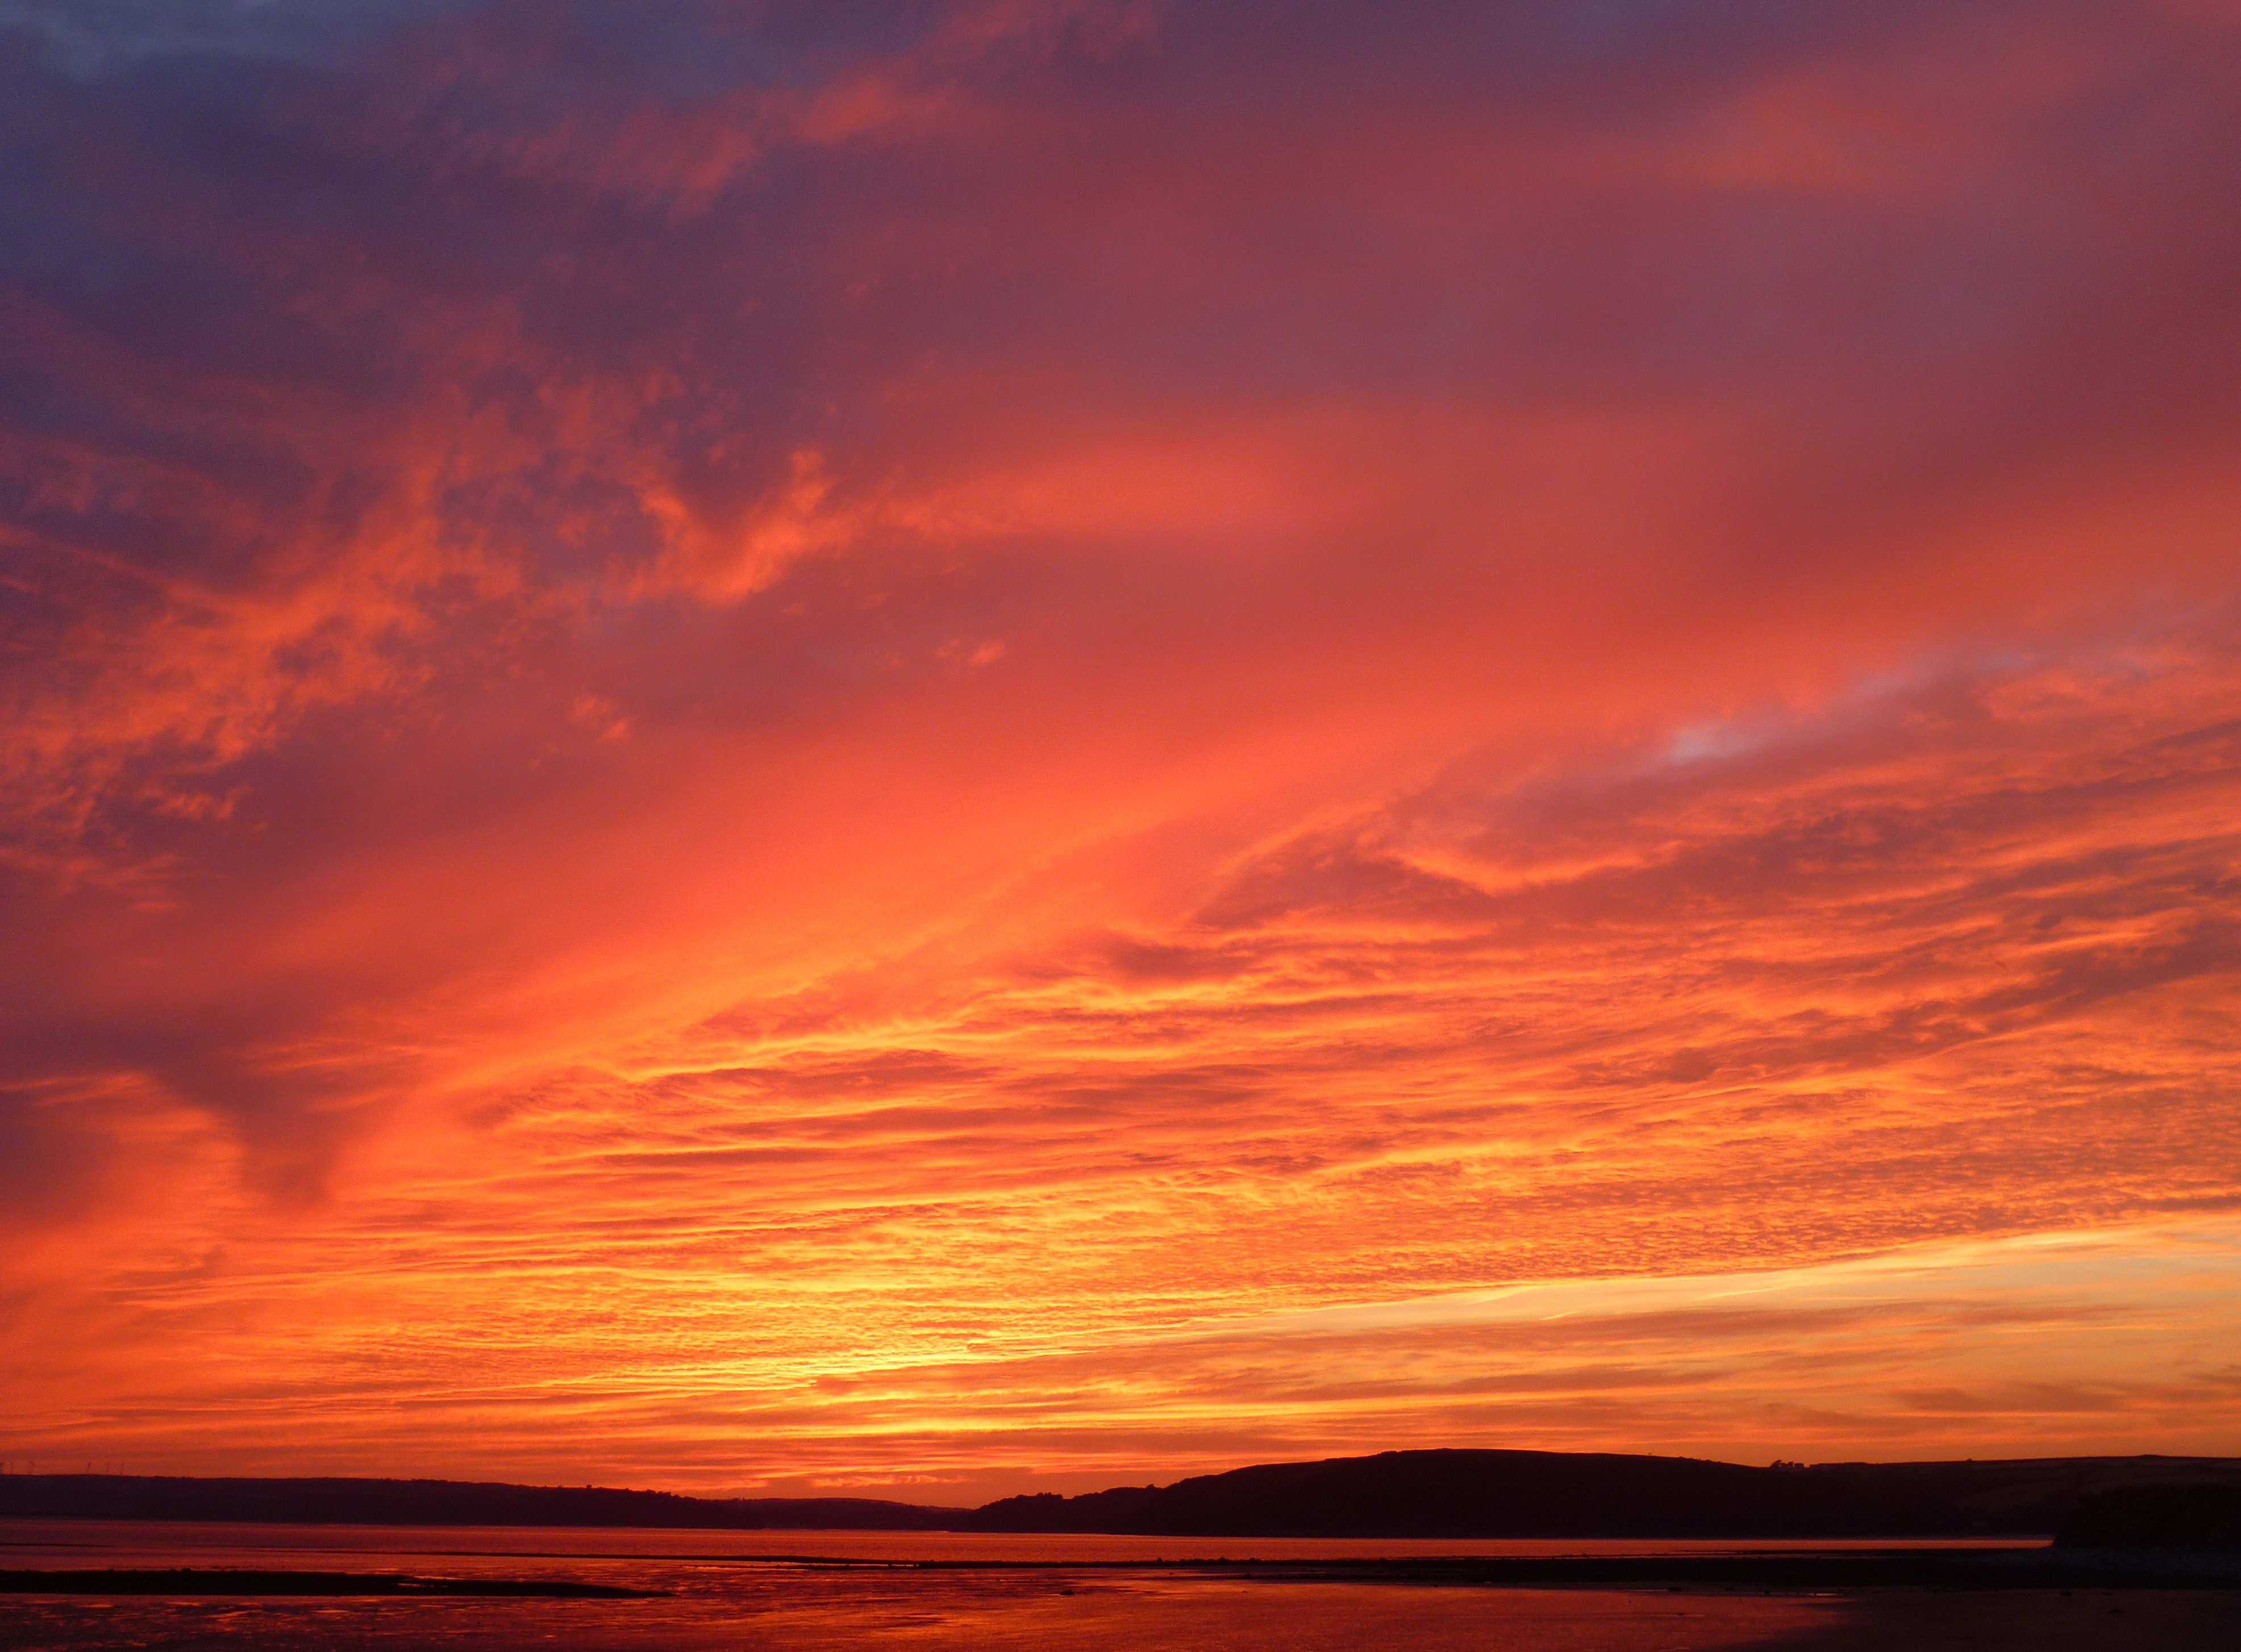
landscape, sea, nature, ocean, horizon, light, cloud, sky, sunrise, sunset, morning, dawn, atmosphere, dusk, evening, red, weather, wales, clouds, afterglow, red sky at morning